Croc (2000 video game)

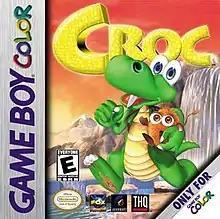
North American cover art

Croc is scrolling platform game for the Game Boy Color (GBC) developed by British studio Virtucraft with assistance from Argonaut Games and published by THQ under license from Fox Interactive. Released on 6 June 2000, it is a 2D remake of the 1997 3D platform game "" with similar gameplay. The game follows Croc, a crocodile, on a quest to save a race of furry creatures called Gobbos from the evil Baron Dante. The game received mixed reviews from critics. A second game for the GBC, "Croc 2", was released in 2001, based on the 1999 game of the same title.